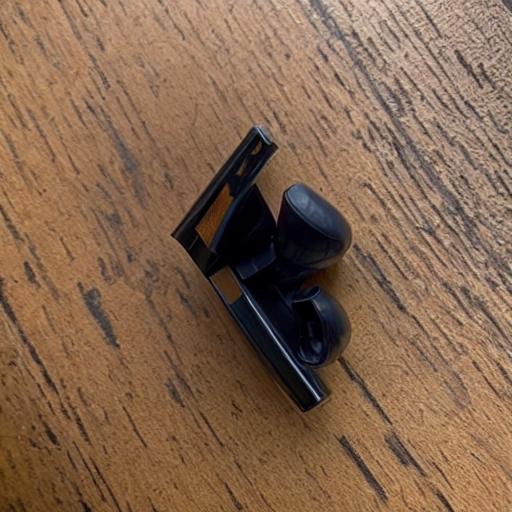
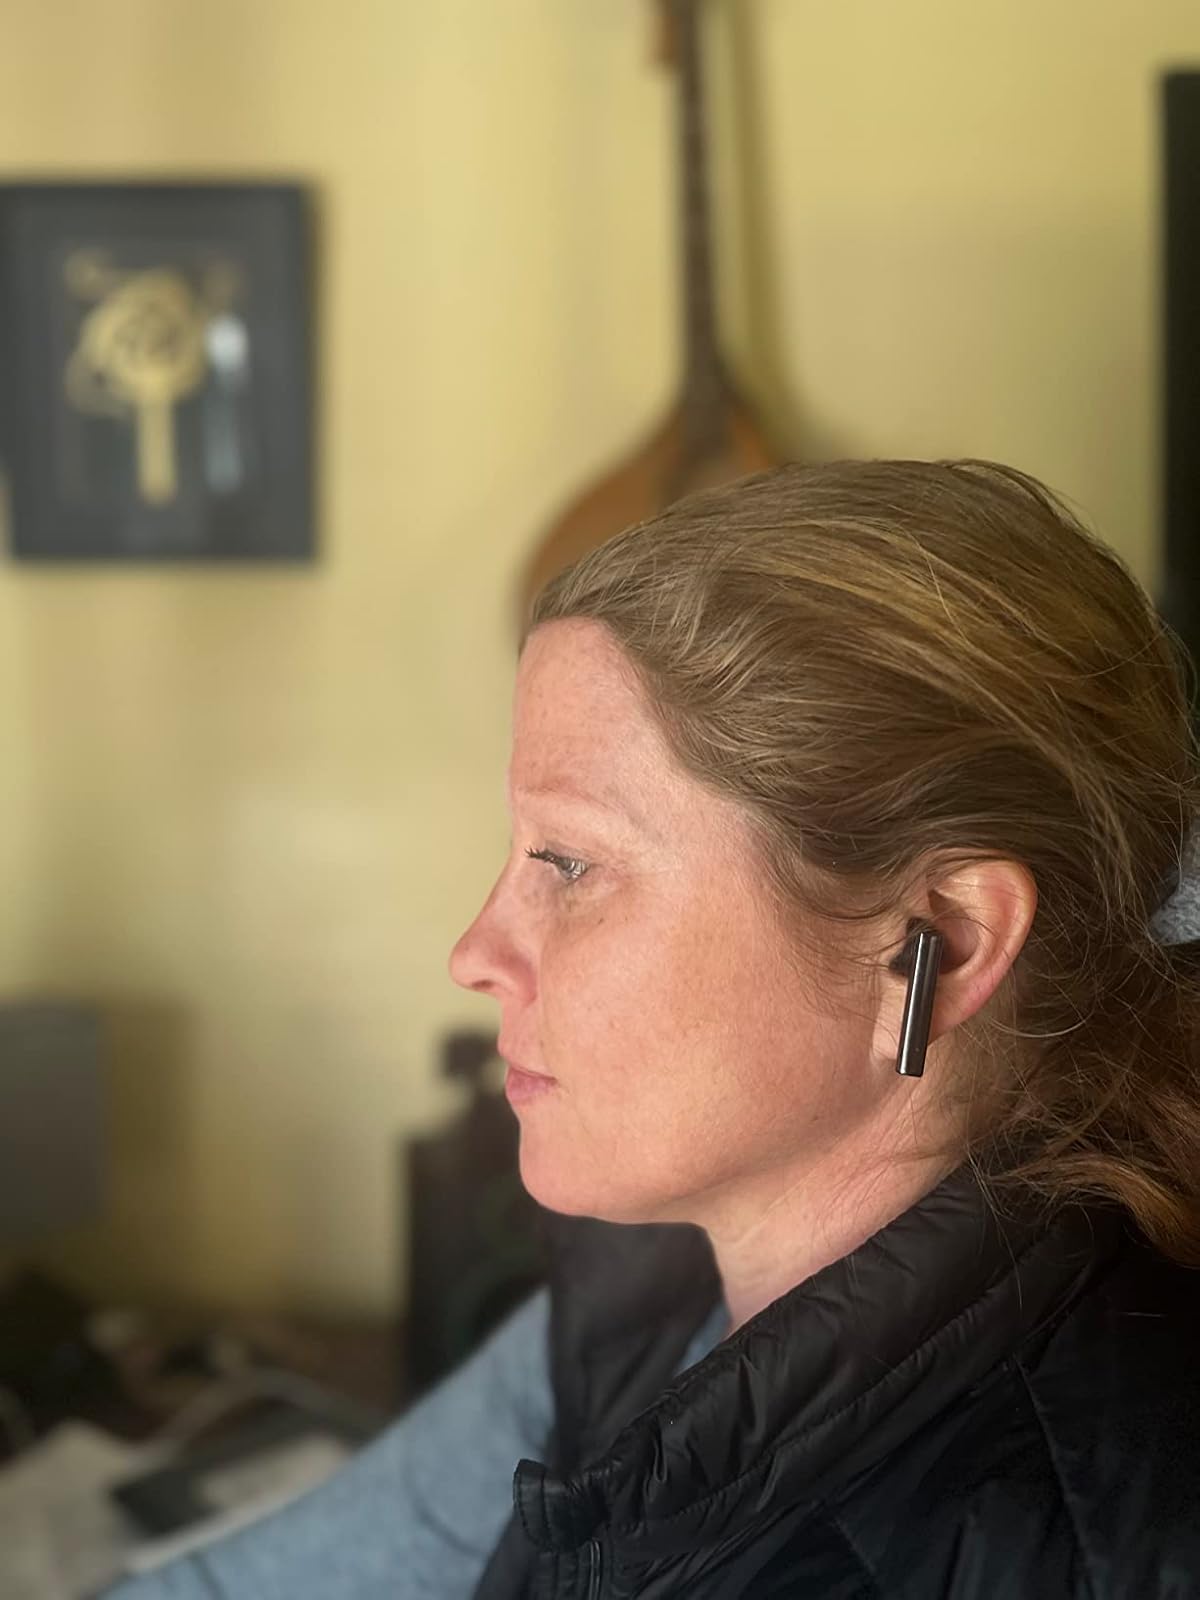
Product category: earbuds
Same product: no